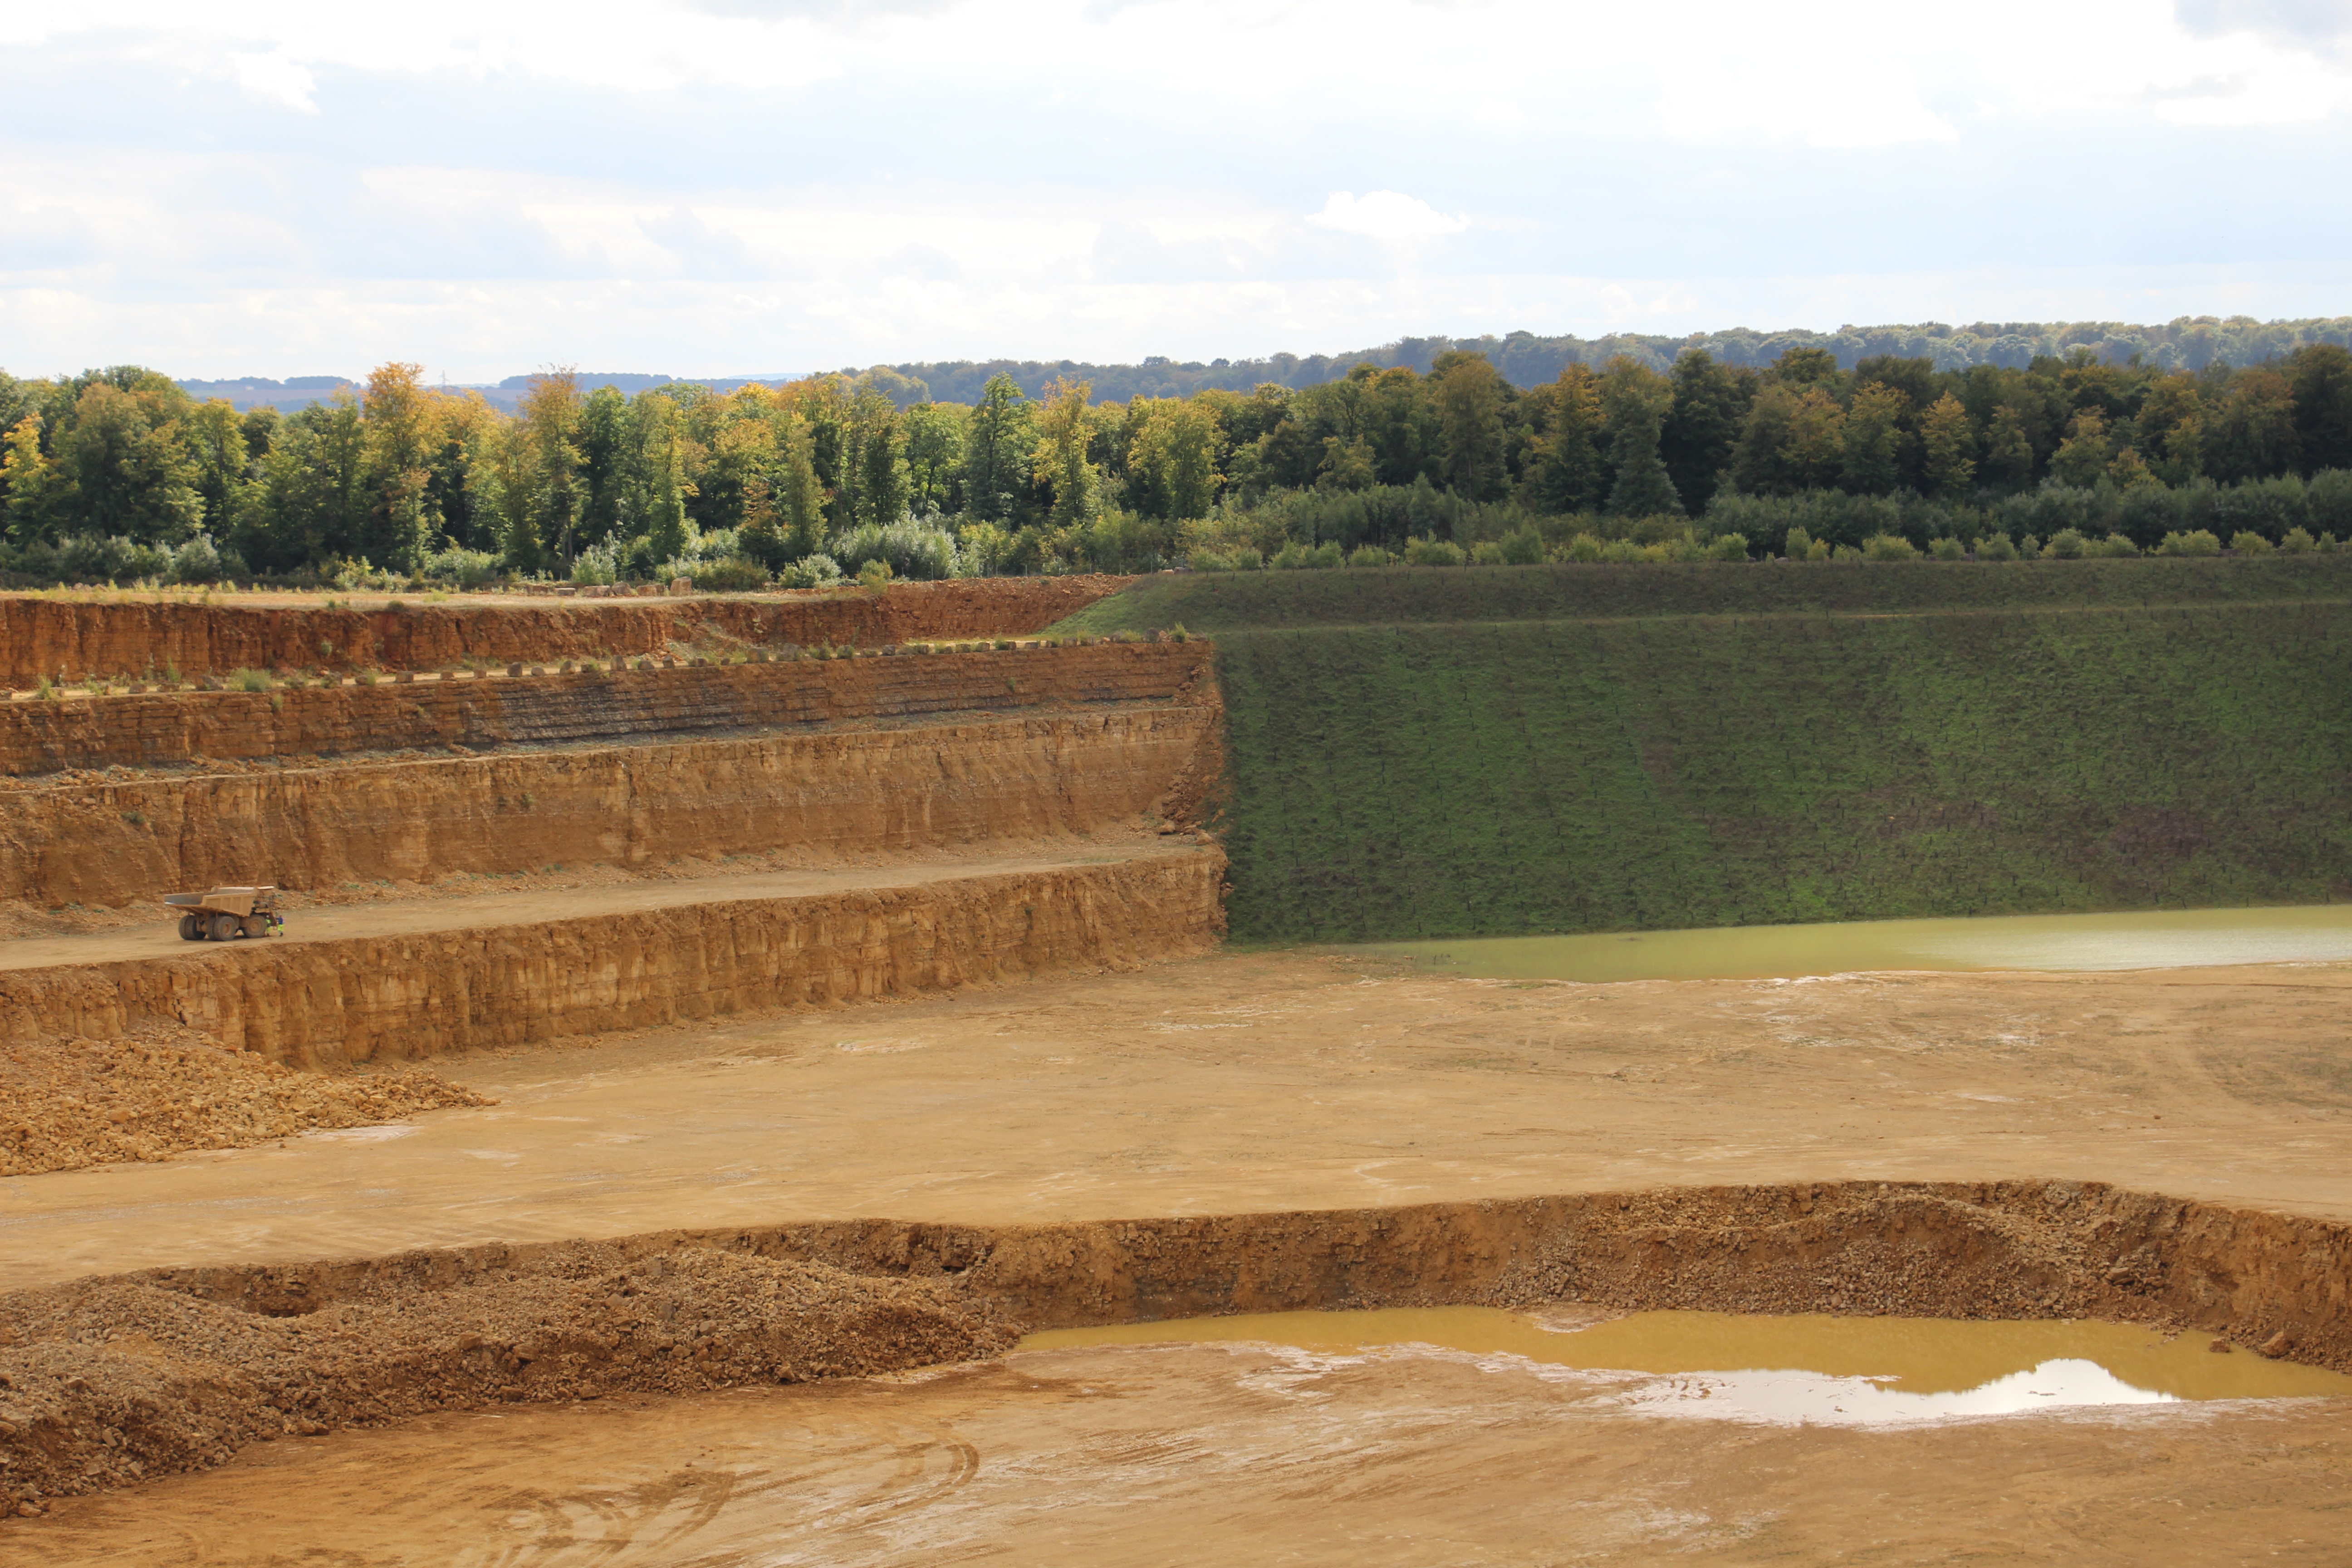
landscape, structure, field, soil, reservoir, agriculture, cement, limestone, luxembourg, quarry, mineral, sport venue